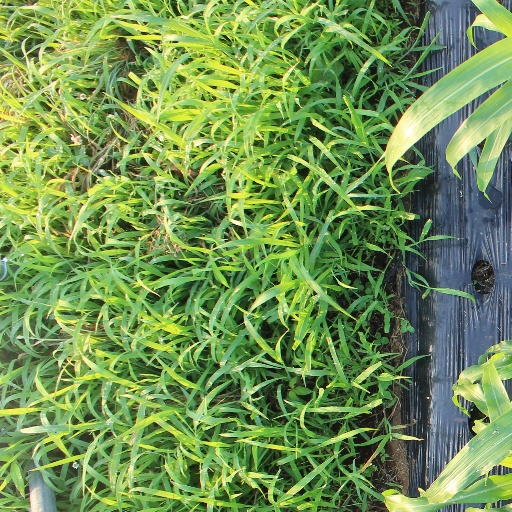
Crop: sorghum